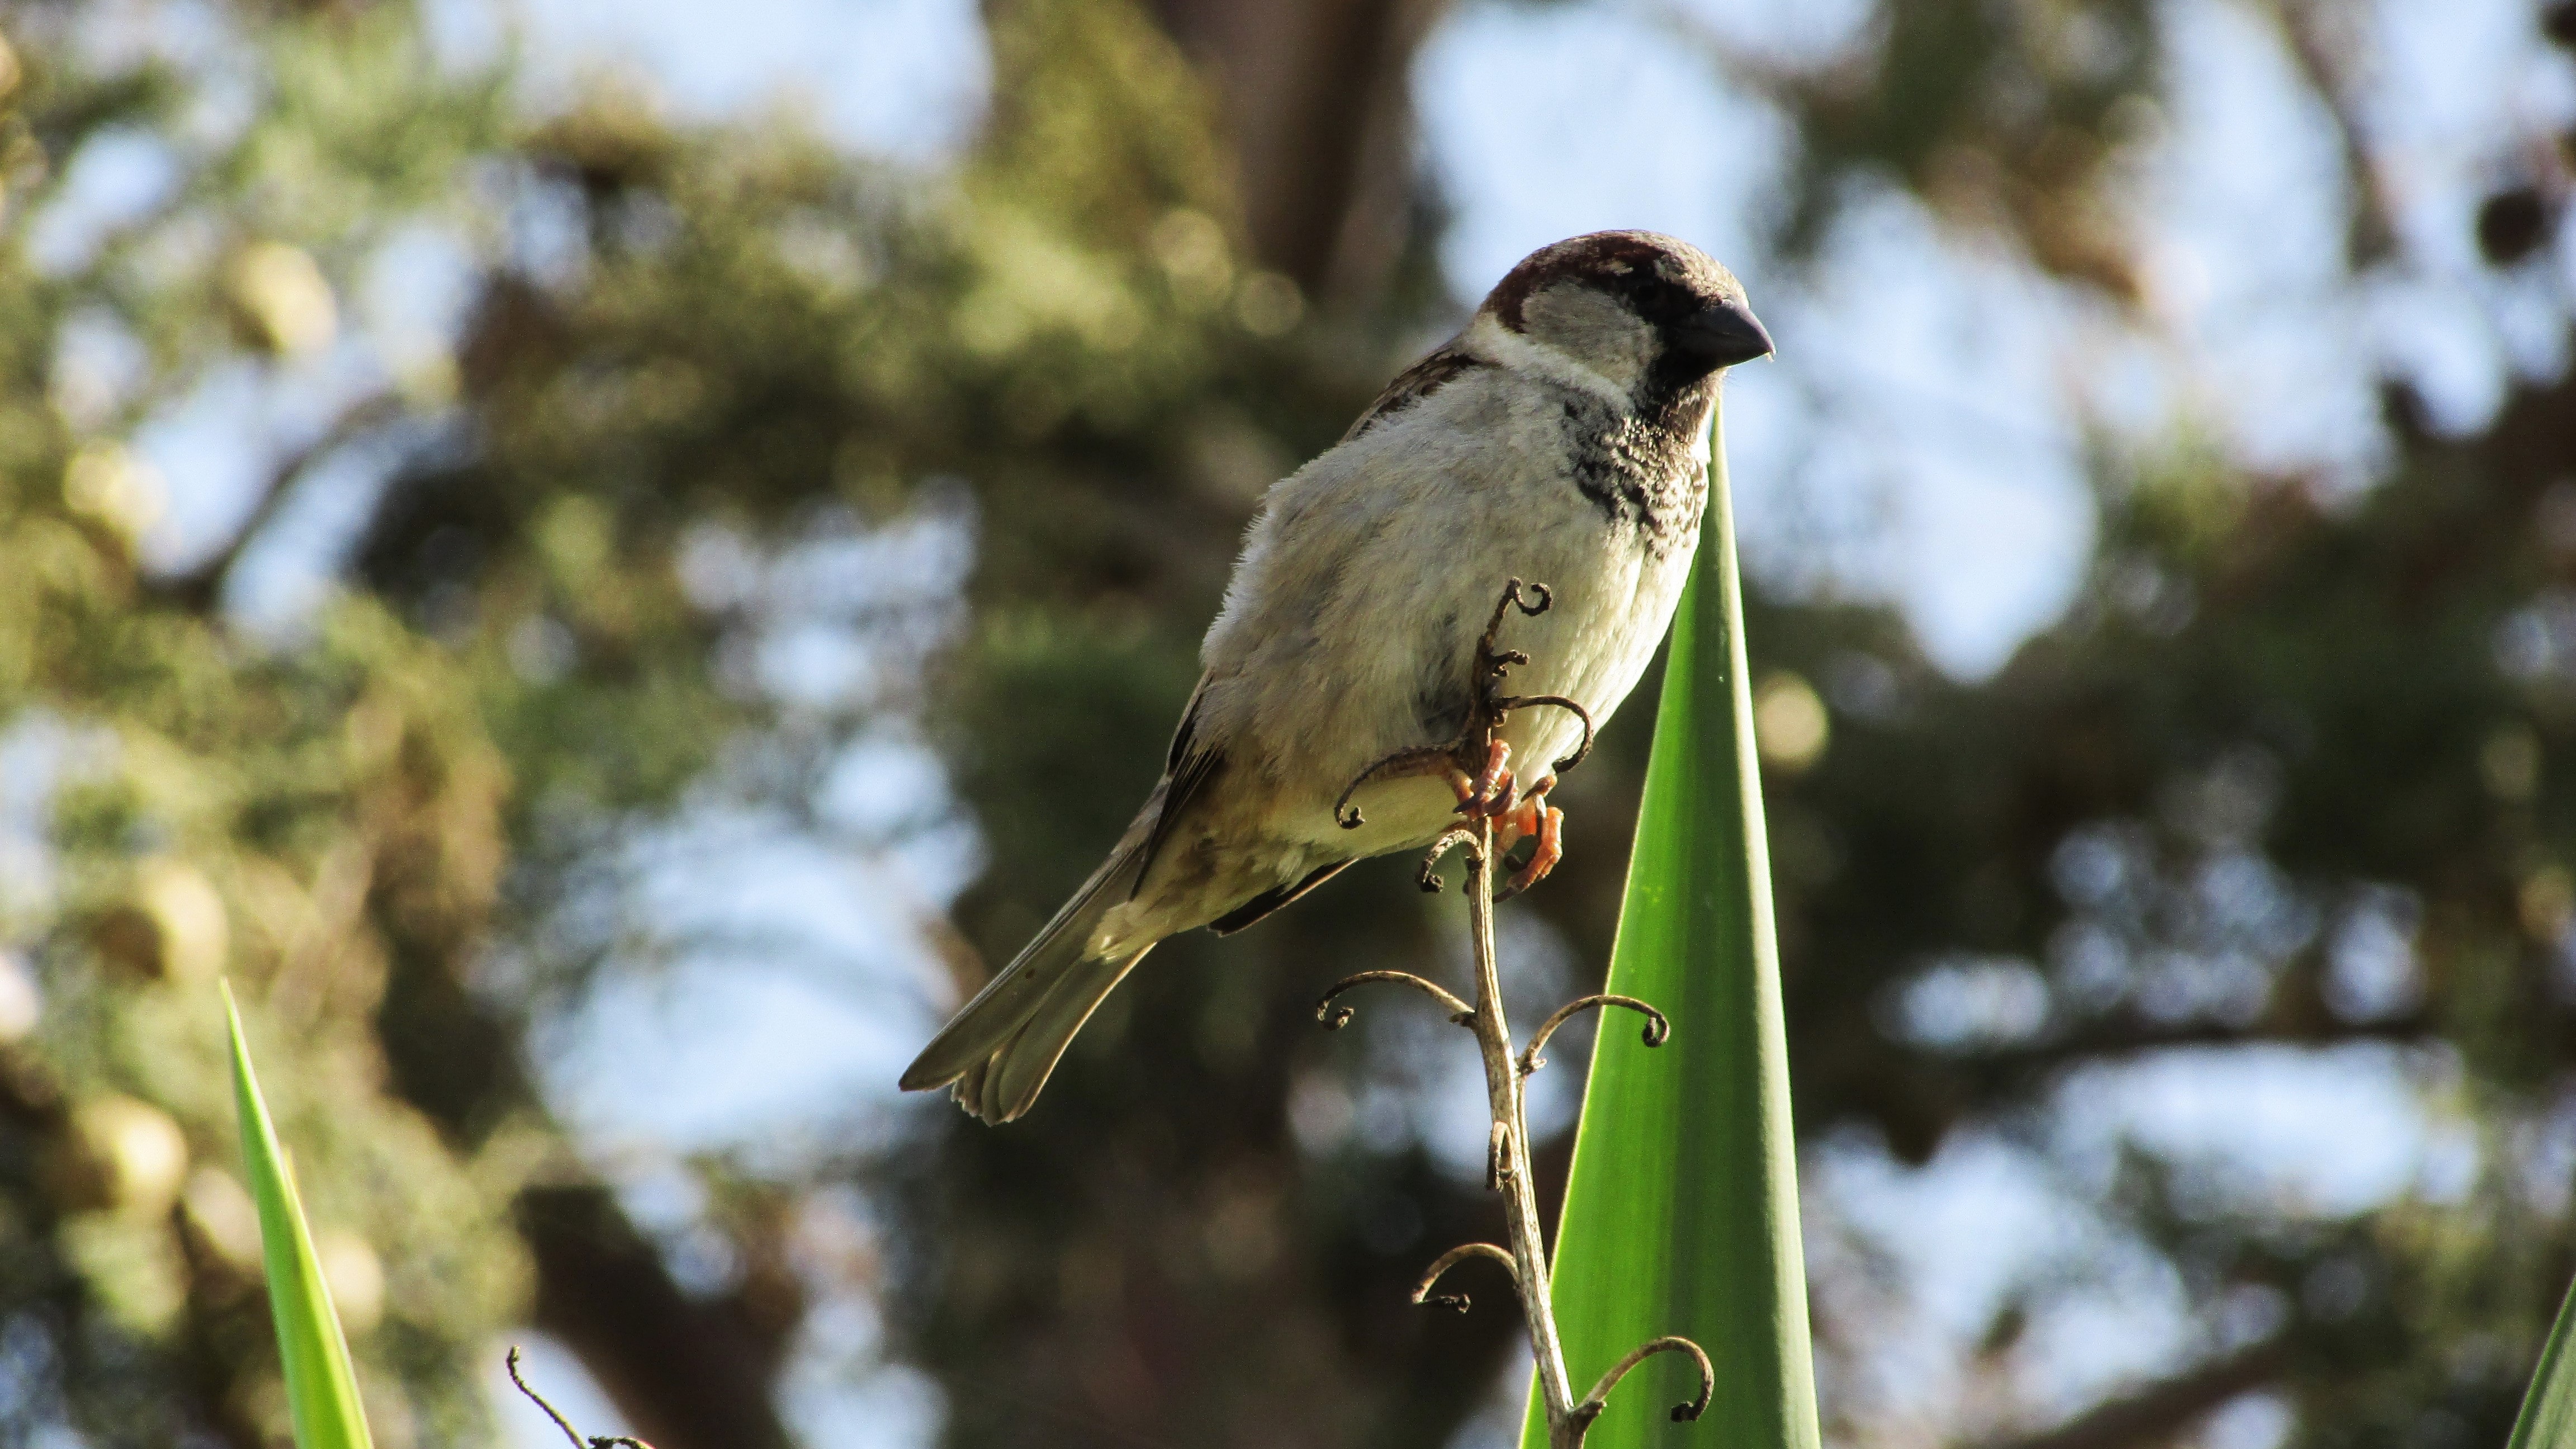
tree, nature, branch, bird, wildlife, spring, beak, sitting, fauna, vertebrate, sparrow, perching bird